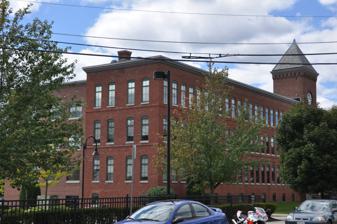
Building: United States Watch Company
Country: United States of America
Year built: 1886
United States historic place United States Watch Company U.S. National Register of Historic Places Show map of Massachusetts Show map of the United States Location 260 Charles St., Waltham, Massachusetts Coordinates 42°22′21″N 71°14′57″W / 42.37250°N 71.24917°W / 42.37250; -71.24917 Area 2.2 acres (0.89 ha) Built 1886, 1901 Architect Glancy, Robert C. Architectural style Romanesque MPS Waltham MRA NRHP reference No. 89001494 Added to NRHP September 28, 1989 The United States Watch Company is a historic factory complex at 260 Charles Street in Waltham, Massachusetts .  Built in 1886 and enlarged in 1901, it represents one of the most successful spinoffs of the American Waltham Watch Company , Waltham's dominant watchmaker of the late 19th century.  When the complex was listed on the National Register of Historic Places in 1989, it was the last watch factory left in the city. Description and history The United States Watch Company complex is set on the south side of Charles Street, roughly midway between South Street and Prospect Street amid predominantly residential buildings on the city's west side.  Its main building is a long, roughly T-shaped brick building, three stories in height, with a four-story tower at its center.  The tower is the most highly decorated element of the building with a round-arch entrance at the base, with a round clock face on the fourth level, and a pyramidal roof.  The main wings are 22 bays wide, whose windows have granite sills and soldier brick lintels.  The property also includes a small single-story brick power house, which is connected to the western wing. One wing of the building was built in 1886 by the first incarnation of the United States Watch Company, which was established as the Waltham Watch Tool Company in 1883.  This business failed in 1895, and the factory was purchased in 1901 by a new United States Watch Company, which later purchased the naming rights of the E. Howard company and did business under that name.  This business was still operating at the site in 1989, but the building is now devoted to other businesses. See also National Register of Historic Places listings in Waltham, Massachusetts References